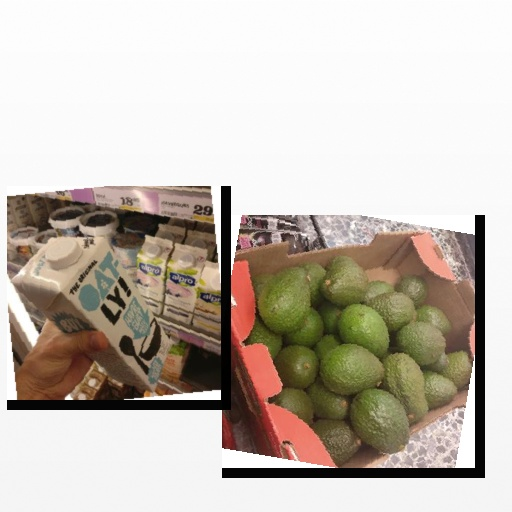
Food items: oat_yogurt, avocado